Zagreb Pride

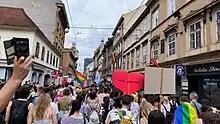
Zagreb Pride 2023 participants walk Ilica street

On 29 June 2002, the very first Pride march of sexual and gender minorities took place in Zagreb's park Zrinjevac. Gay Pride Zagreb 2002 was entitled "" ('Coming out AGAINST prejudice'). Approximately 300 individuals participated, including some of the top state officials. The motto was Coming Out AGAINST prejudices ("Iskorak KONTRA Predrasuda").